Peter Ludwig von der Pahlen

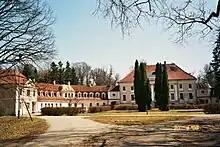
Kauzmünde manor, where Count Pahlen lived in exile.

In August 1800, Pahlen was discharged from his governorship, only to be reappointed on October 21. Seeing how fragile his position was, he joined the conspirators plotting against the emperor in the house of Olga Zherebtsova. Together with Nicholas Zubov he was one of plot's leaders and organizers. In the plot he played a dual role, trying in the case of failure to conceal his participation.